Castione della Presolana

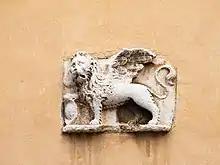
San Marco's Lion, a reminder of the Venetian domination.

Castione della Presolana (Bergamasque: or ) is a "comune" (municipality) in the Province of Bergamo in the Italian region of Lombardy, located about northeast of Milan and about northeast of Bergamo. As of 31 December 2004, it had a population of 3,379 and an area of .